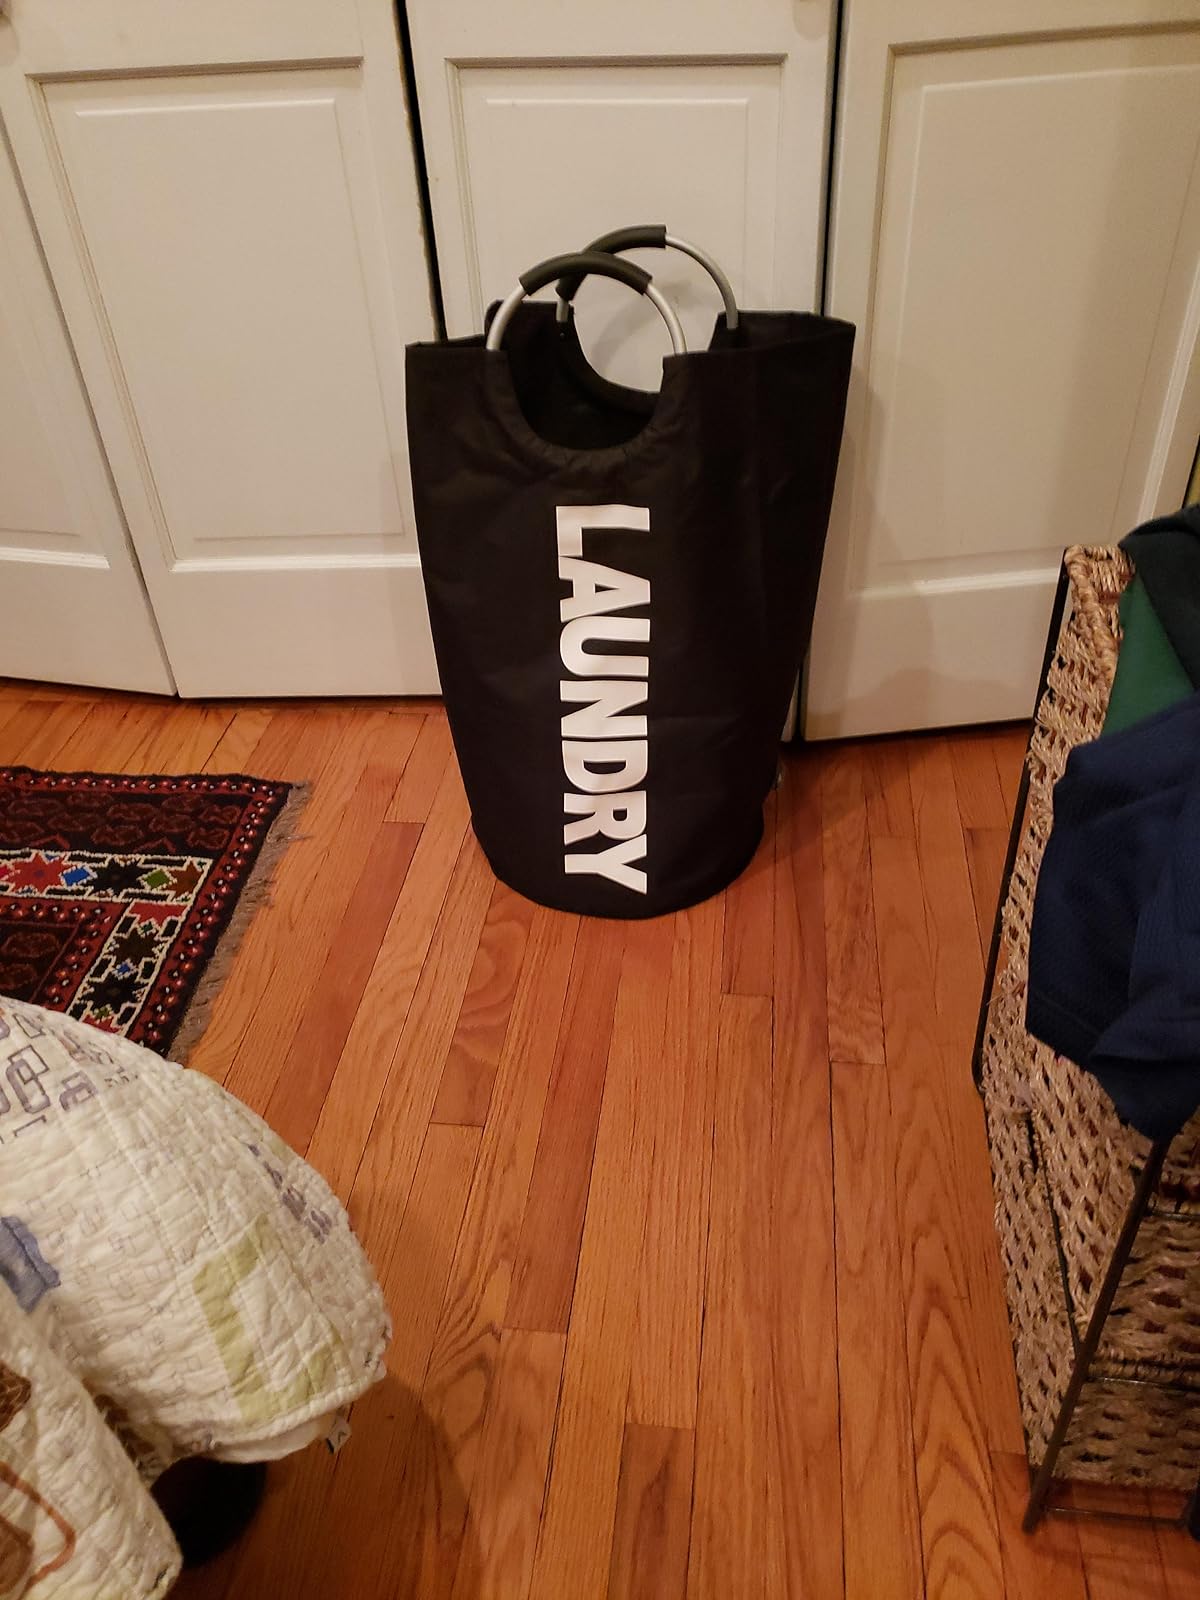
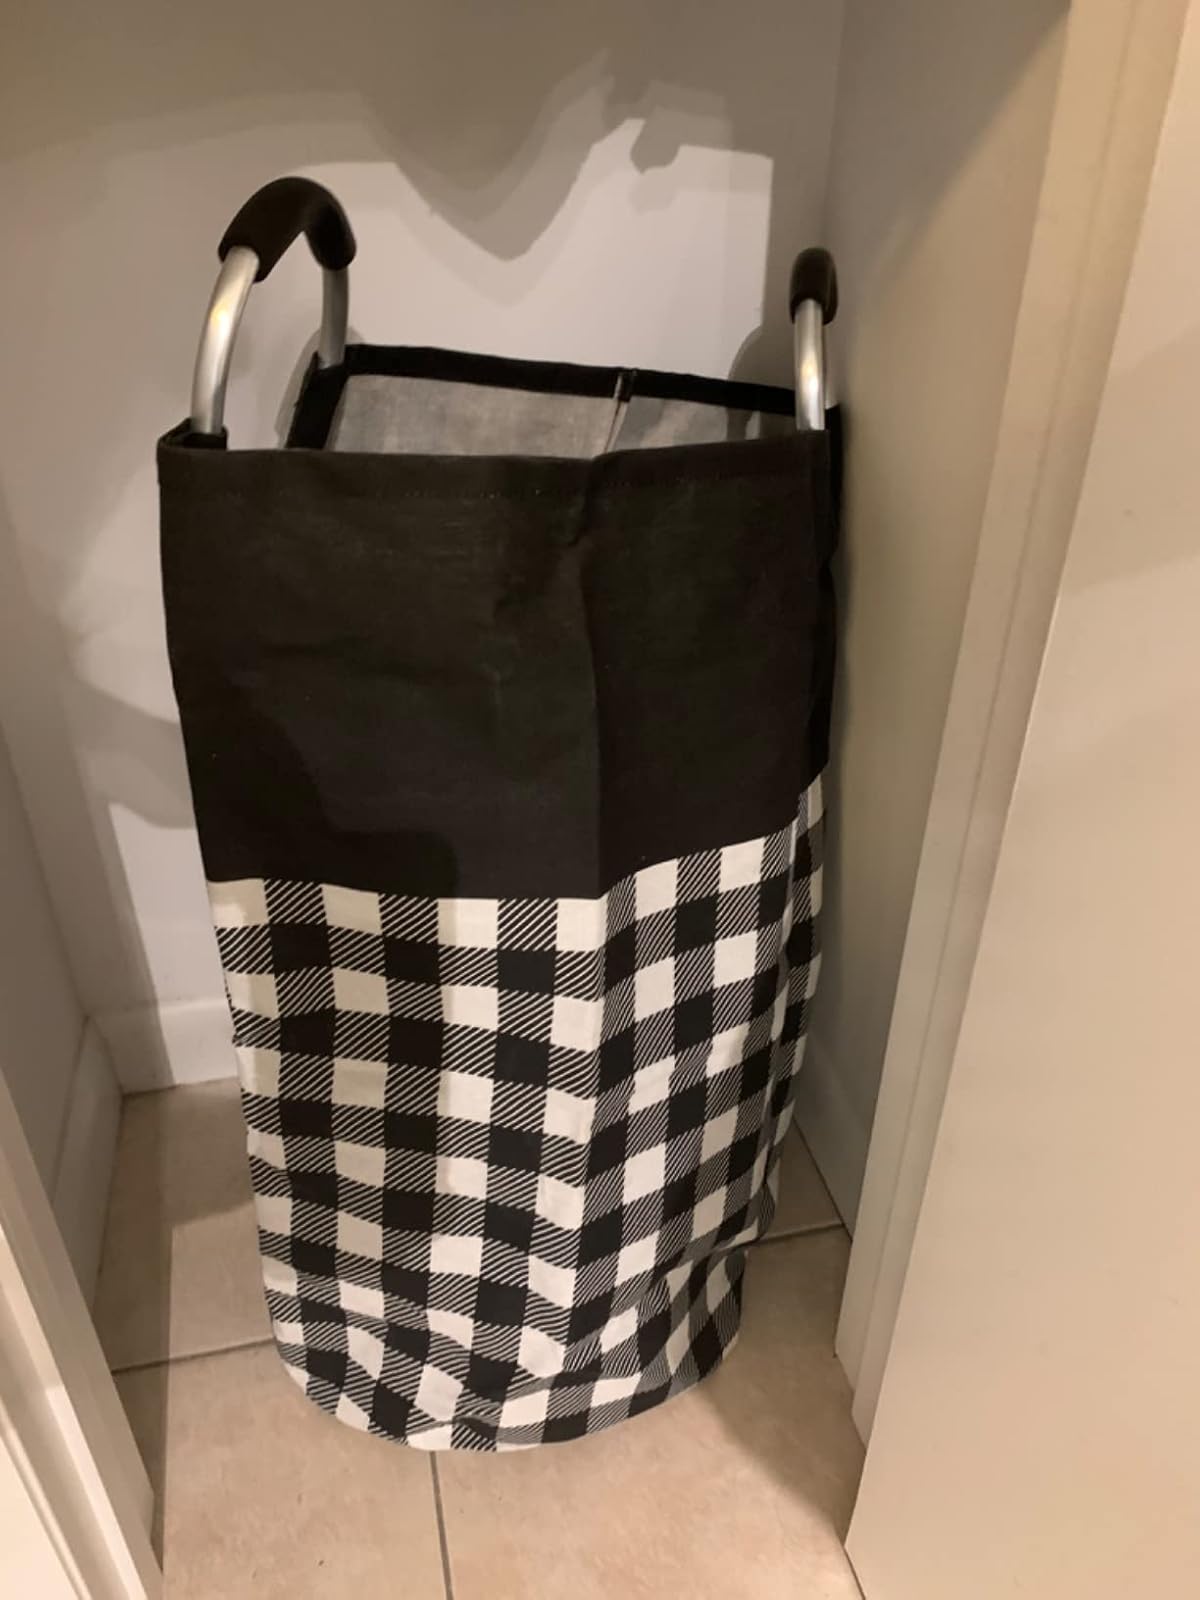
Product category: items_hamper
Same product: no